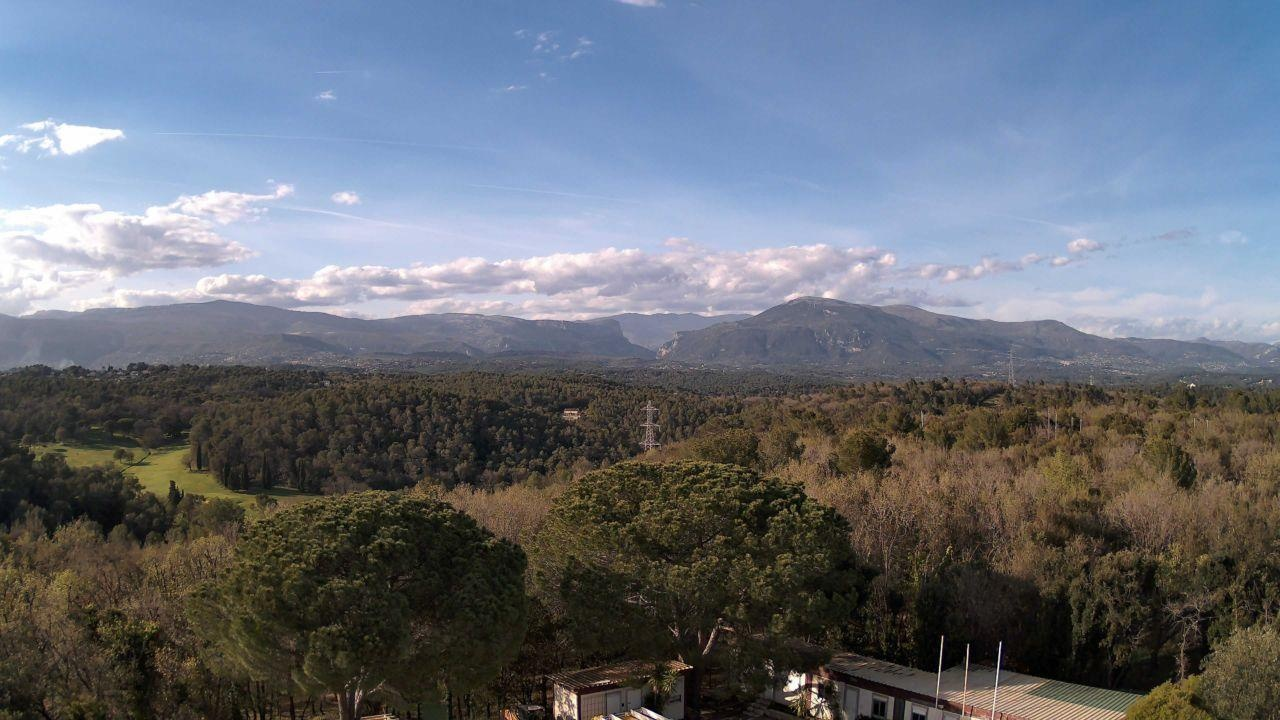
Fire: no
Smoke: yes